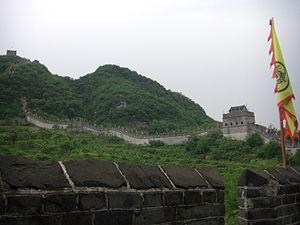
La grande muraille de Hushan est la partie la plus orientale de la Grande Muraille de Chine. Cette partie a été initialement construite en 1469 sous la dynastie Ming.